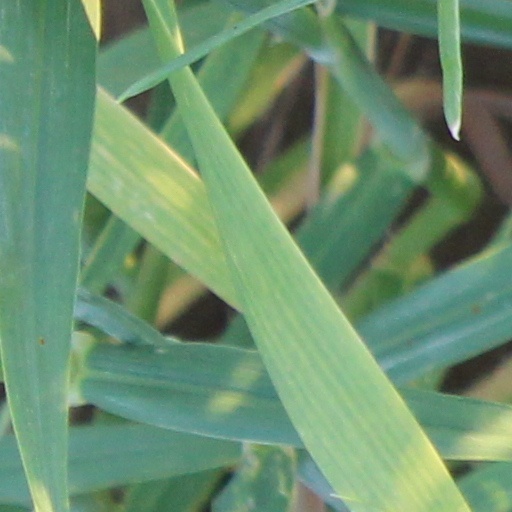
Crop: wheat